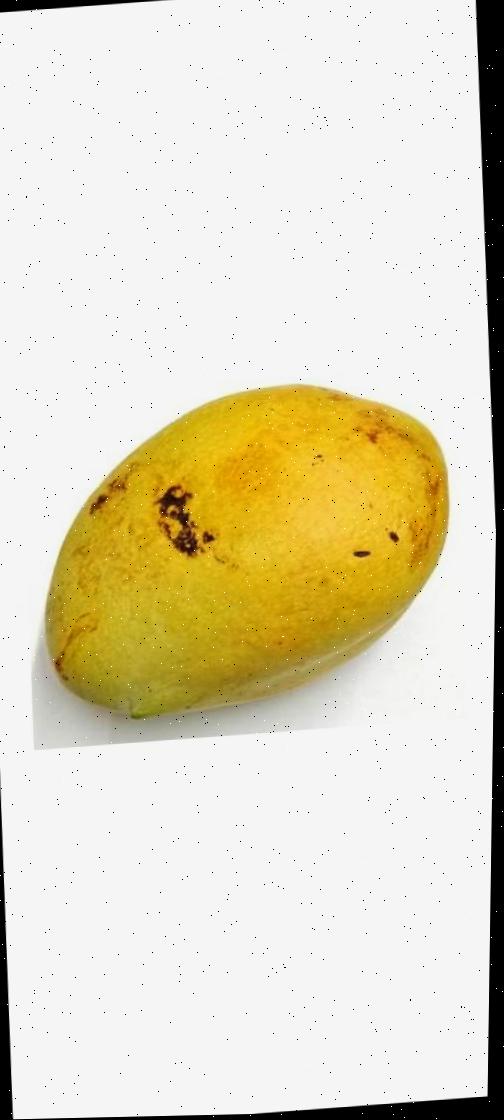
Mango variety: Bari-11